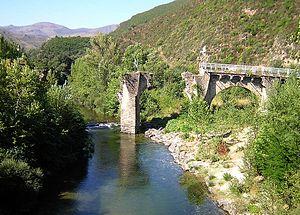
Ruines du pont Génois sur le Golo (Haute Corse) sur la commune de Castello-di-Rostino, hameau de Ponte-Novo. En cours de restauration. Italiano: Rovine del ponte genovese sul fiume Golo (Corsica settentrionale), noto come Ponte Nuovo (co:Ponte Novu), che diede il suo nome alla battaglia vinta dall'Armata di Luigi XV di Francia, che segnò la fine dell'indipendenza dello Stato còrso di Pasquale Paoli, il 9 maggio 1769. Il ponte fu quasi totalmente distrutto dall'esercito tedesco in ritirata verso Bastia nel settembre 1943, al fine di rallentare l'avanzata delle truppe italiane - coadiuvate dalla Resistenza locale e da truppe coloniali francesi - contro di loro.
La bataille de Ponte-Novo, qui eut lieu du 8 au 9 mai 1769, est le point final des affrontements entre les troupes de Pascal Paoli — composées de Corses et de mercenaires allemands et suisses — et les armées du roi de France, Louis XV, aidées de soldats corses du parti français. Ouvrant aux grenadiers français la route de Corte, capitale de la République corse, cette bataille marque la fin de la seconde et dernière phase de la conquête de la Corse par la France.
Le Golo est le plus grand fleuve côtier de Corse. Il se jette dans la mer Tyrrhénienne.
Castello-di-Rostino est une commune française située dans la circonscription départementale de la Haute-Corse et le territoire de la collectivité de Corse. Le village appartient à la piève de Rostino, en Castagniccia.